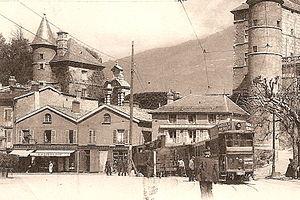
Photo 1. Station de Vizille-Ville (place du Château) au début du 20e siècle. Locomotive 040T Pinguely et motrice à chassis Brill.
La Société d'économie mixte des Voies ferrées du Dauphiné abrégé VFD auparavant Société des voies ferrées du Dauphiné puis régie départementale des Voies ferrées du Dauphiné, est une entreprise de transport du département de l'Isère, à l'origine axée sur le transport ferroviaire de voyageurs et de fret.
Vizille est une commune française située, géographiquement dans la vallée de la Romanche, administrativement dans le département de l'Isère et en région Auvergne-Rhône-Alpes.